Chand Ke Paar Chalo (TV series)

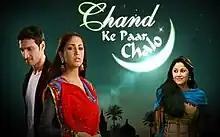

Chand Ke Paar Chalo is an Indian television series that aired on NDTV Imagine from 29 September 2008 to 12 February 2009. The series starred Yami Gautam, Aham Sharma and Zalak Thakker.